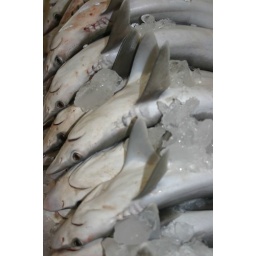
Sharks for sale at the fish market in Dubai